Kingdom of the Two Sicilies

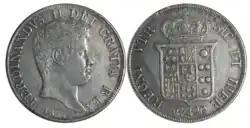
Silver coin: 120 grana Ferdinando II – 1834

The Real Teatro di San Carlo was commissioned by the Bourbon King Charles VII of Naples who wanted to grant Naples a new and larger theatre to replace the old, dilapidated, and too-small Teatro San Bartolomeo of 1621. Which had served the city well, especially after Scarlatti had moved there in 1682 and had begun to create an important opera centre which existed well into the 1700s. Thus, the San Carlo was inaugurated on 4 November 1737, the king's name day, with the performance of Domenico Sarro's opera "Achille in Sciro" and much admired for its architecture the San Carlo was now the biggest opera house in the world.